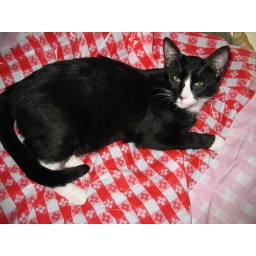
Black & white & red all over